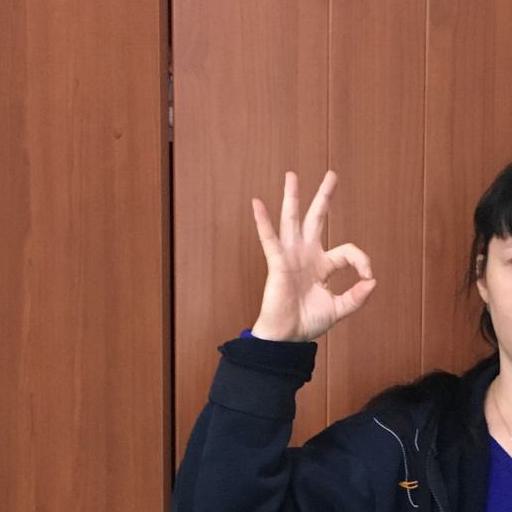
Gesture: ok